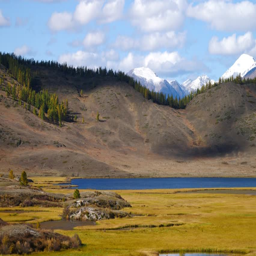
mountain valley in the fall panoramic shot